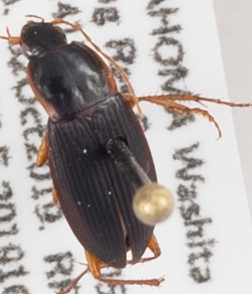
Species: Calathus opaculus
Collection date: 2019-10-02
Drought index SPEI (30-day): -0.54
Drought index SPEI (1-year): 2.09
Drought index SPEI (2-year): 1.13